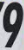
Number: 9